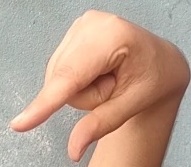
ASL sign: Q